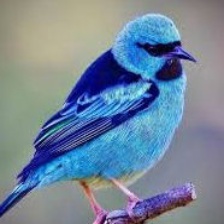
Species: BLUE DACNIS
Scientific name: DACNIS CAYANA